Loophonium

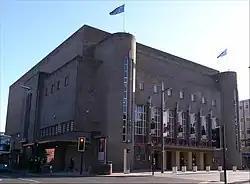
Philharmonic Hall, home to the Royal Liverpool Philharmonic

The Loophonium was played by Spiegl at the Royal Liverpool Philharmonic's April Fools' Day and "Nuts in May" concerts. When the national anthem was played at concerts involving the Loophonium, the toilet seat would be raised as if to salute. It was also used once by the City of Birmingham Symphony Orchestra, where it was played by the principal tuba.